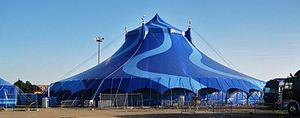
Le chapiteau du Cirque éducatif installé ""square du cirque"" à Sin le Noble (59450, département du Nord)"
Le Cirque éducatif est un mouvement de culture et d’éducation populaires fondé en 1975 à Douai. Il se caractérise par un spectacle de cirque classique, conçu à la fois comme un divertissement et comme un document pédagogique, et par un travail social en direction des personnes en situation de handicap et des familles en situation de précarité.